Famicom Wars

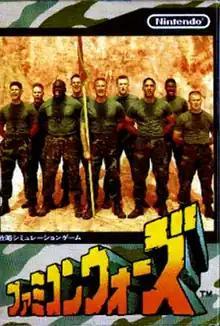
Cover art

is a turn-based strategy video game developed by Nintendo and Intelligent Systems and published by Nintendo for the Family Computer. It was released on August 12, 1988, in Japan. It was later re-released on Virtual Console. It is the first game in the "Wars" series.